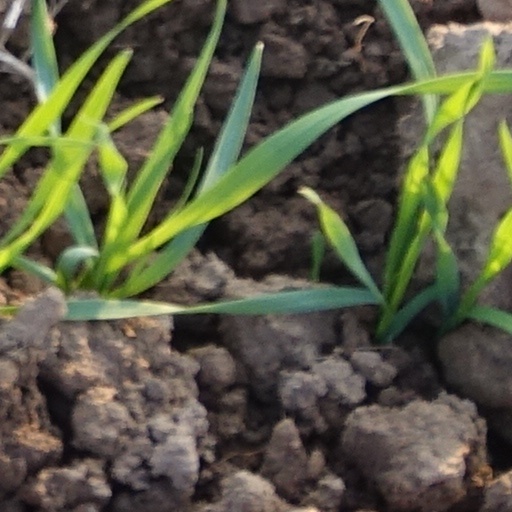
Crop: wheat